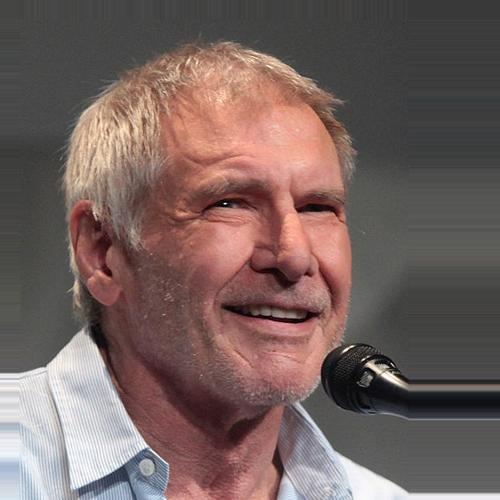
Age: 72